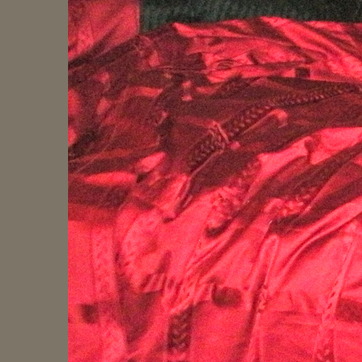
Material: fabric